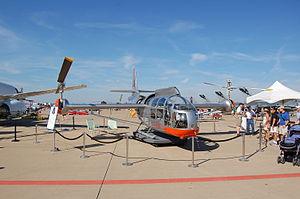
Le terme « tiltrotor » désigne un aéronef muni de rotors basculants, qui combine ainsi l'ascension verticale d'un hélicoptère à la vitesse de croisière et à la charge utile d'un avion. C'est un des types d'avion à décollage et atterrissage vertical.